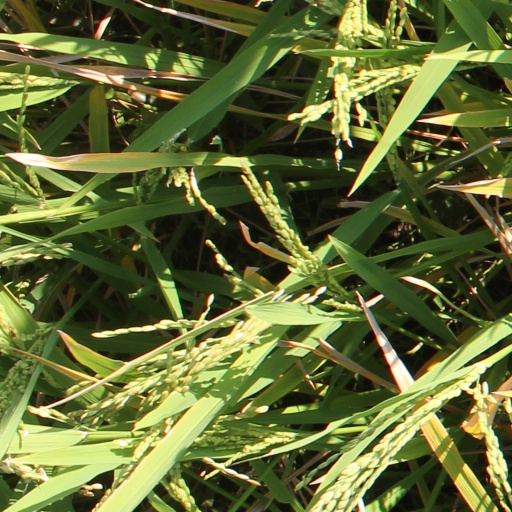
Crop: rice